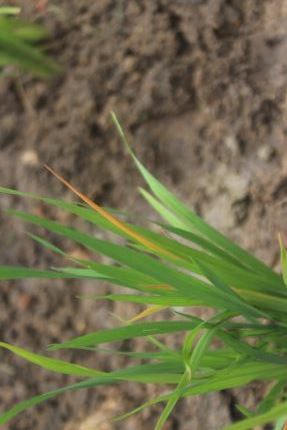
Disease: Tungro